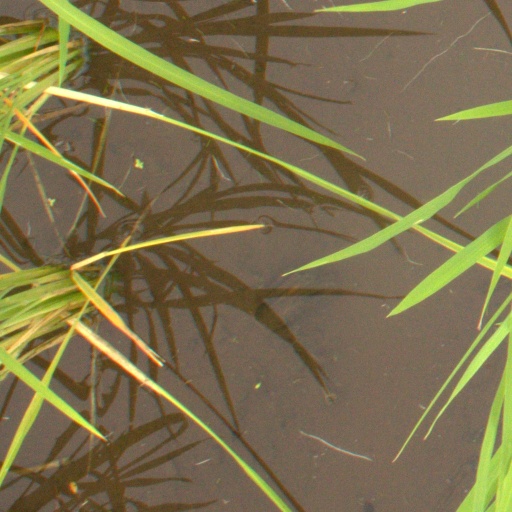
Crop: rice